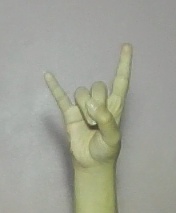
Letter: la